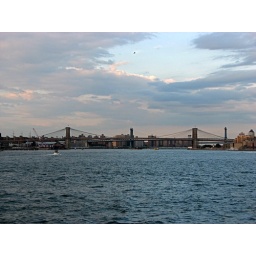
I thought that bird in the sky was dirt on my lens